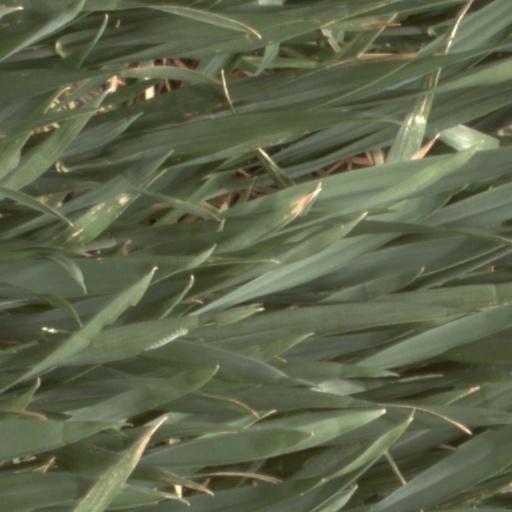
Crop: wheat